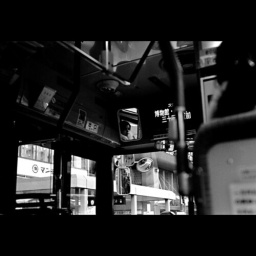
La ragazza nello specchio - The girl in the mirror